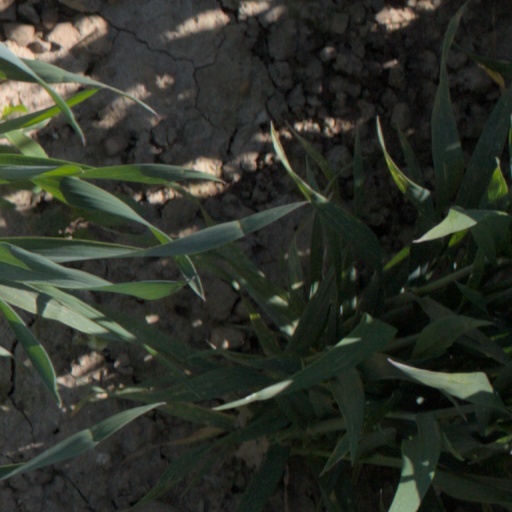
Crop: wheat